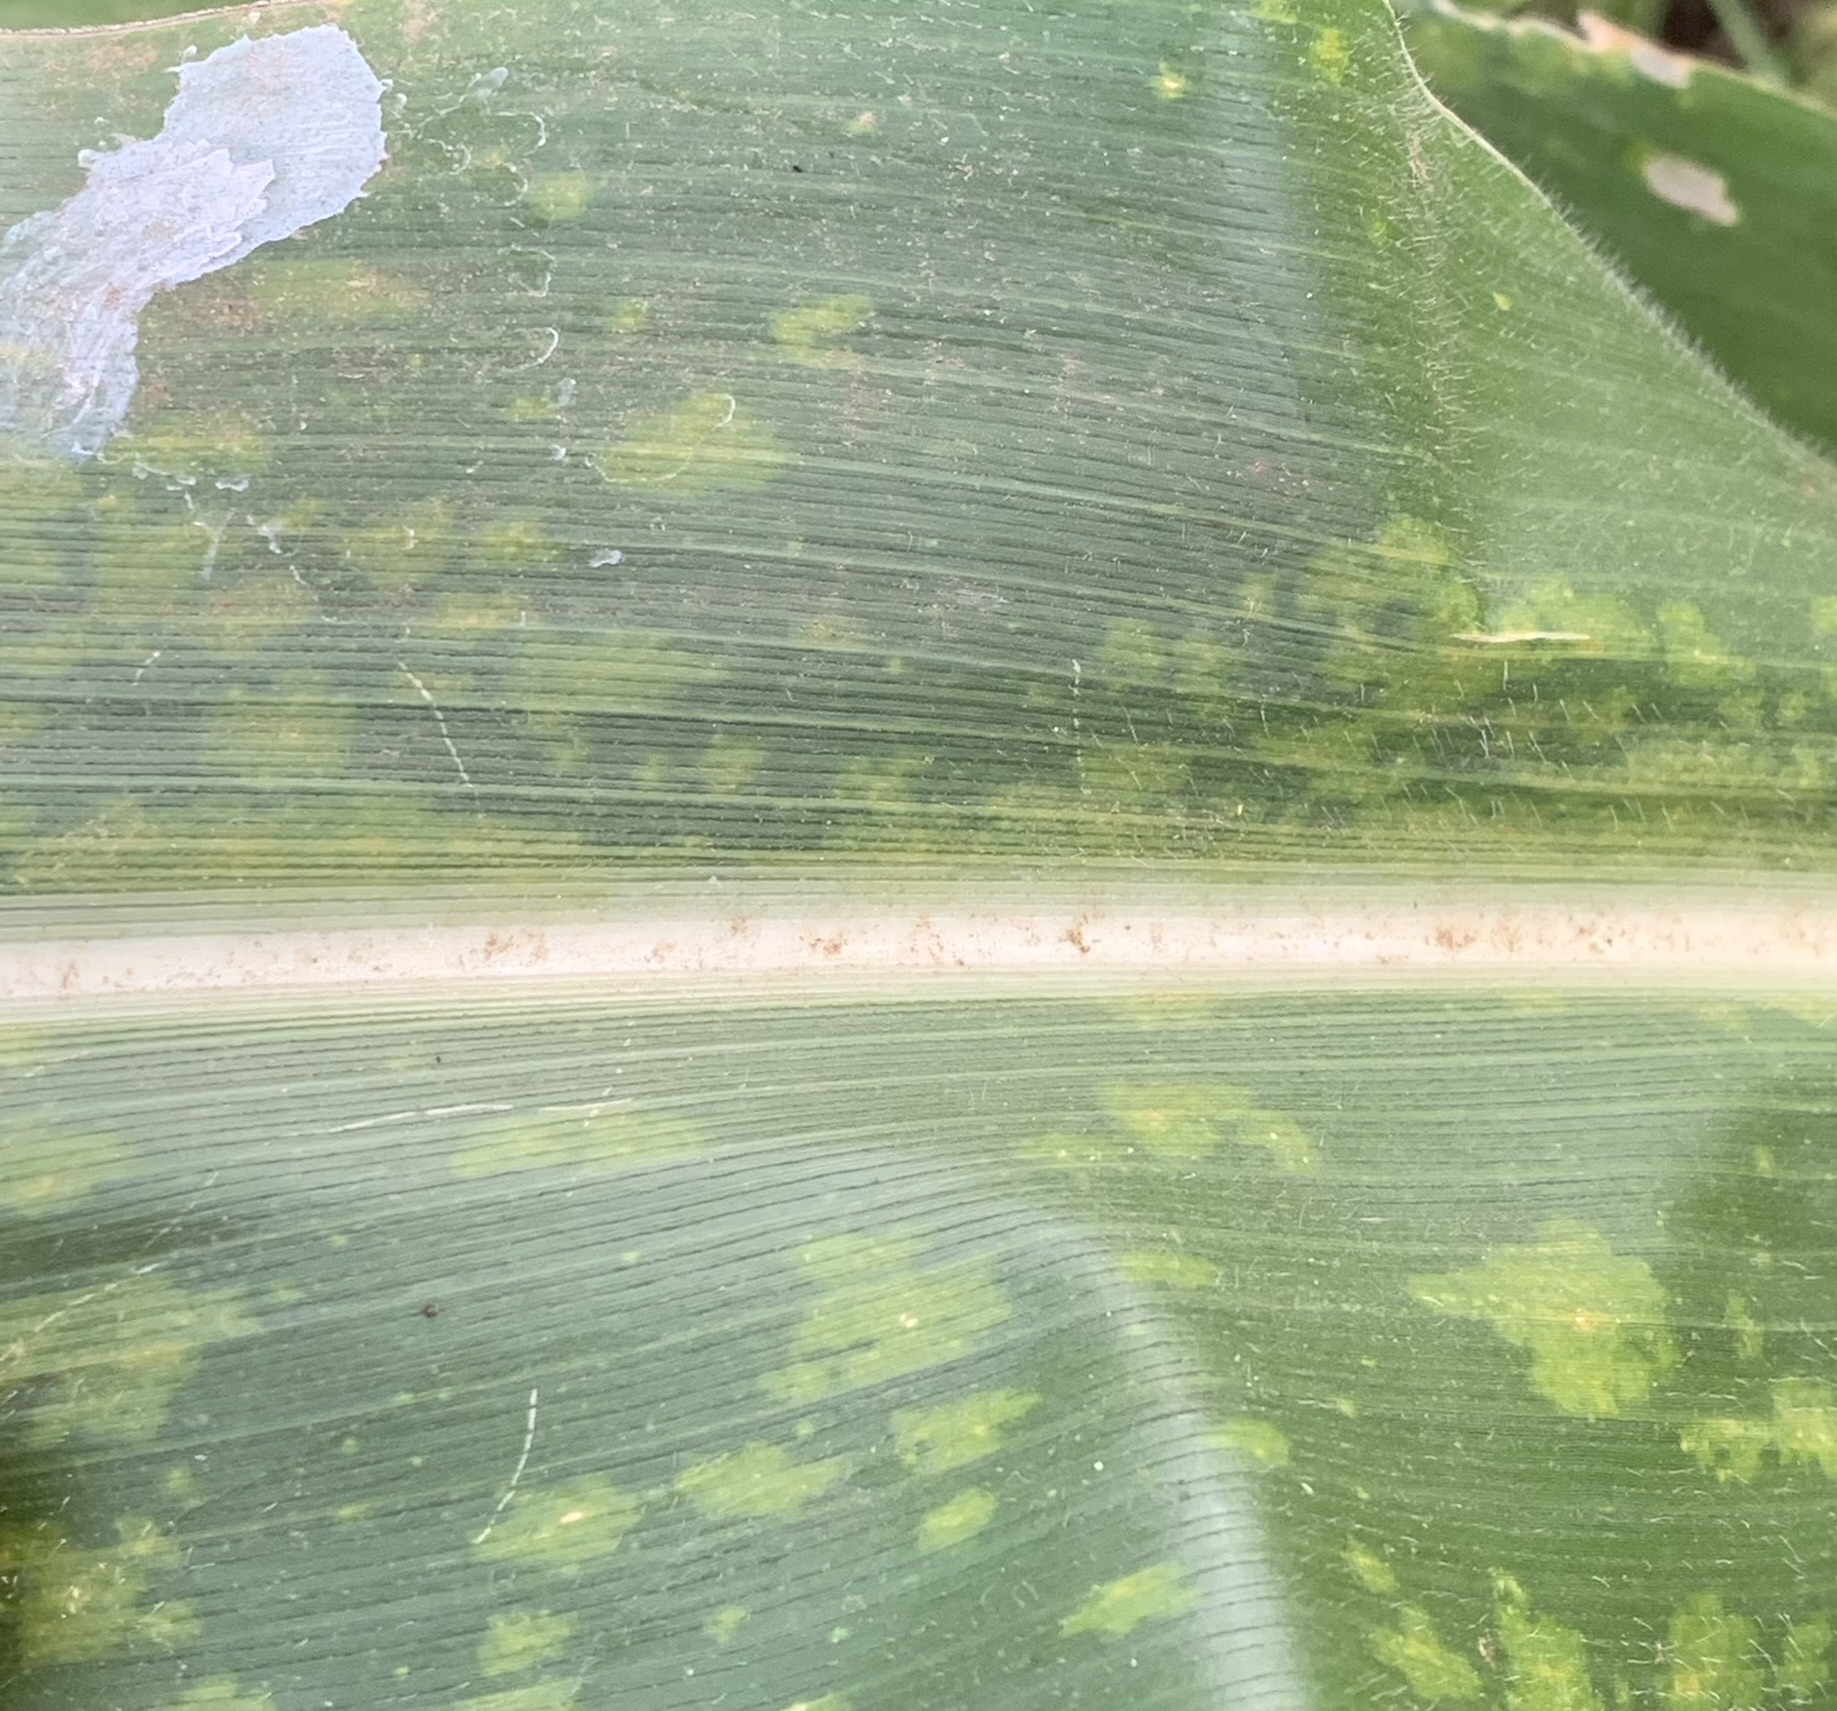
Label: MLN